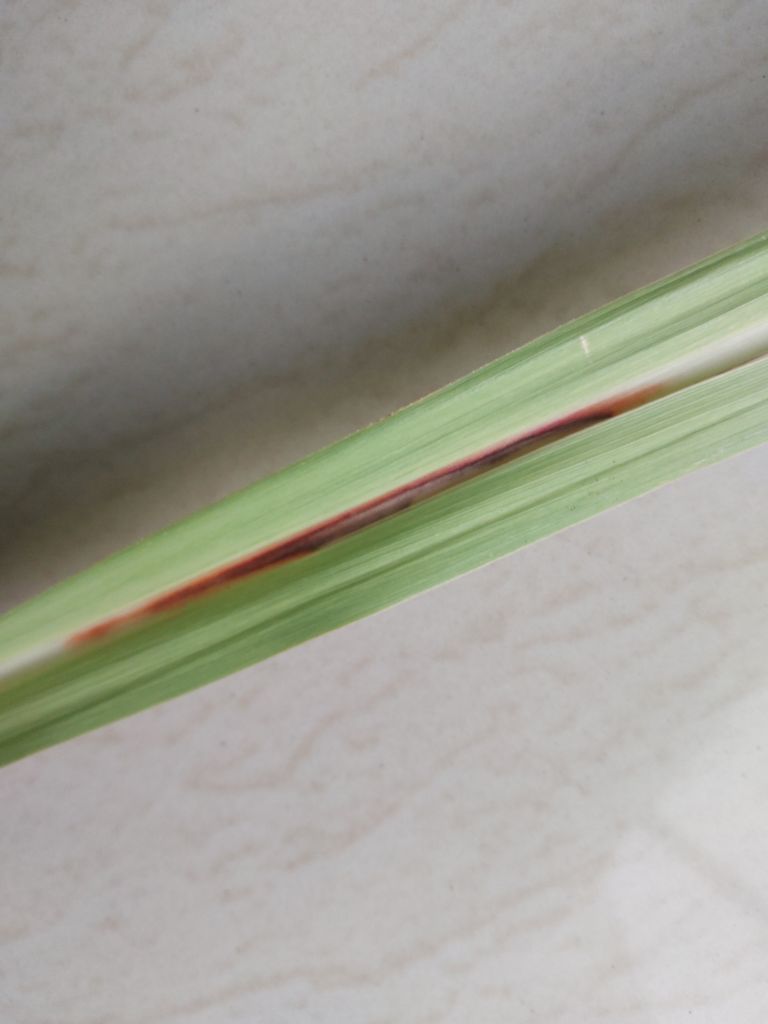
Label: Brown Spot